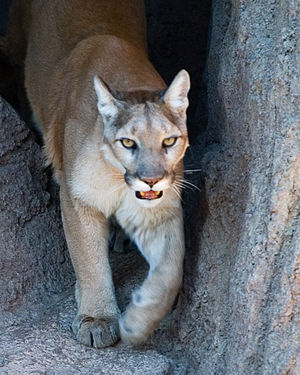
Puma
Pumaen er et kattedyr, der findes i Nord- og Sydamerika. Dyret er gul-brunt med sorte ører og hale. Pumaen kan løbe op til 50 km/t, hoppe 6 m langt fra stående position, 13 m i fart samt 2,5 m op i luften og vejer ofte over 70 kg. Hanner kan blive over 2,5 meter lange, inklusiv hale, og hunner kan blive 2 meter lange og veje omkring 35-40 kg. Trods deres størrelse tilhører de underfamilien Felinae, grundet deres udformning af tungebenet.